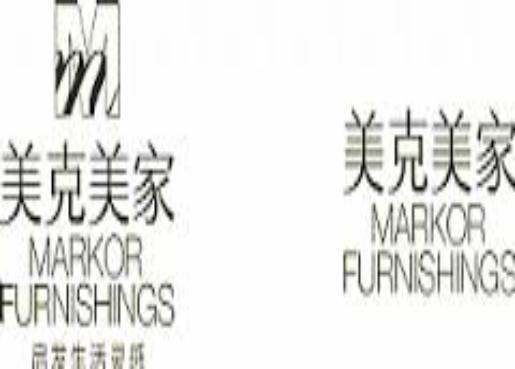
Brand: markor furnishings
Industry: Necessities